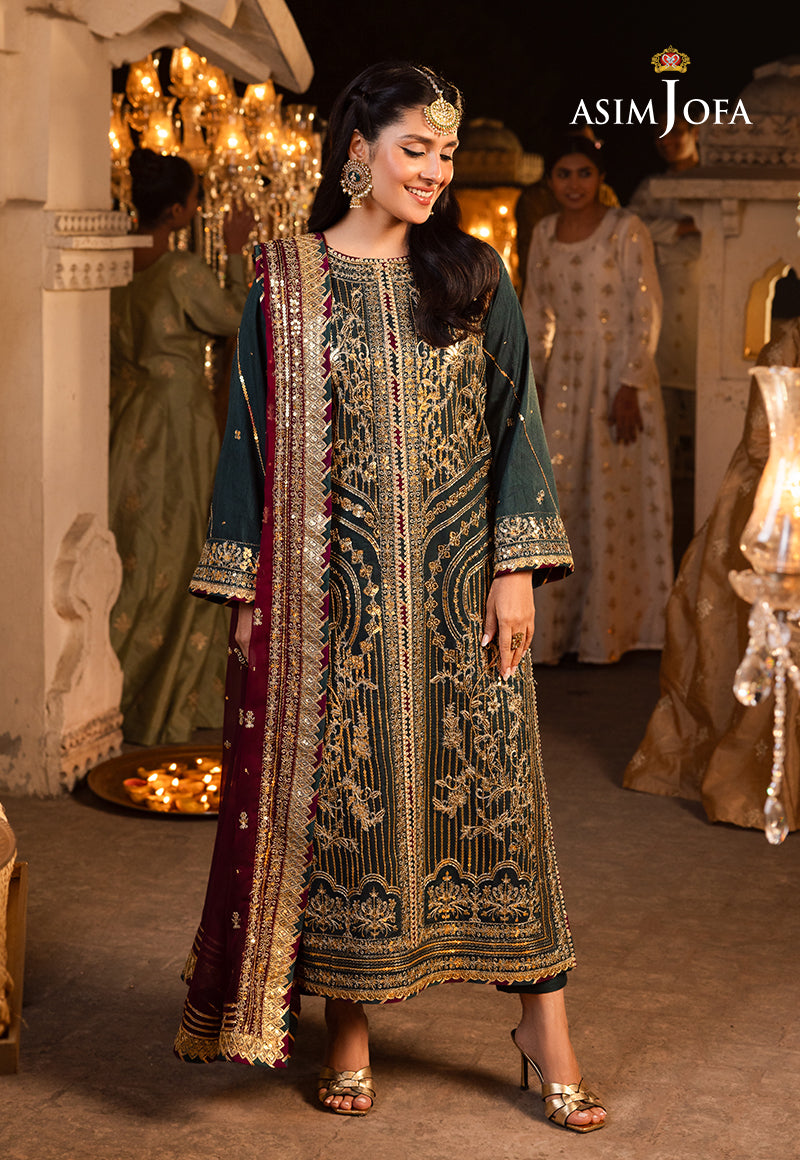
dark green joda embroidered salwar suit